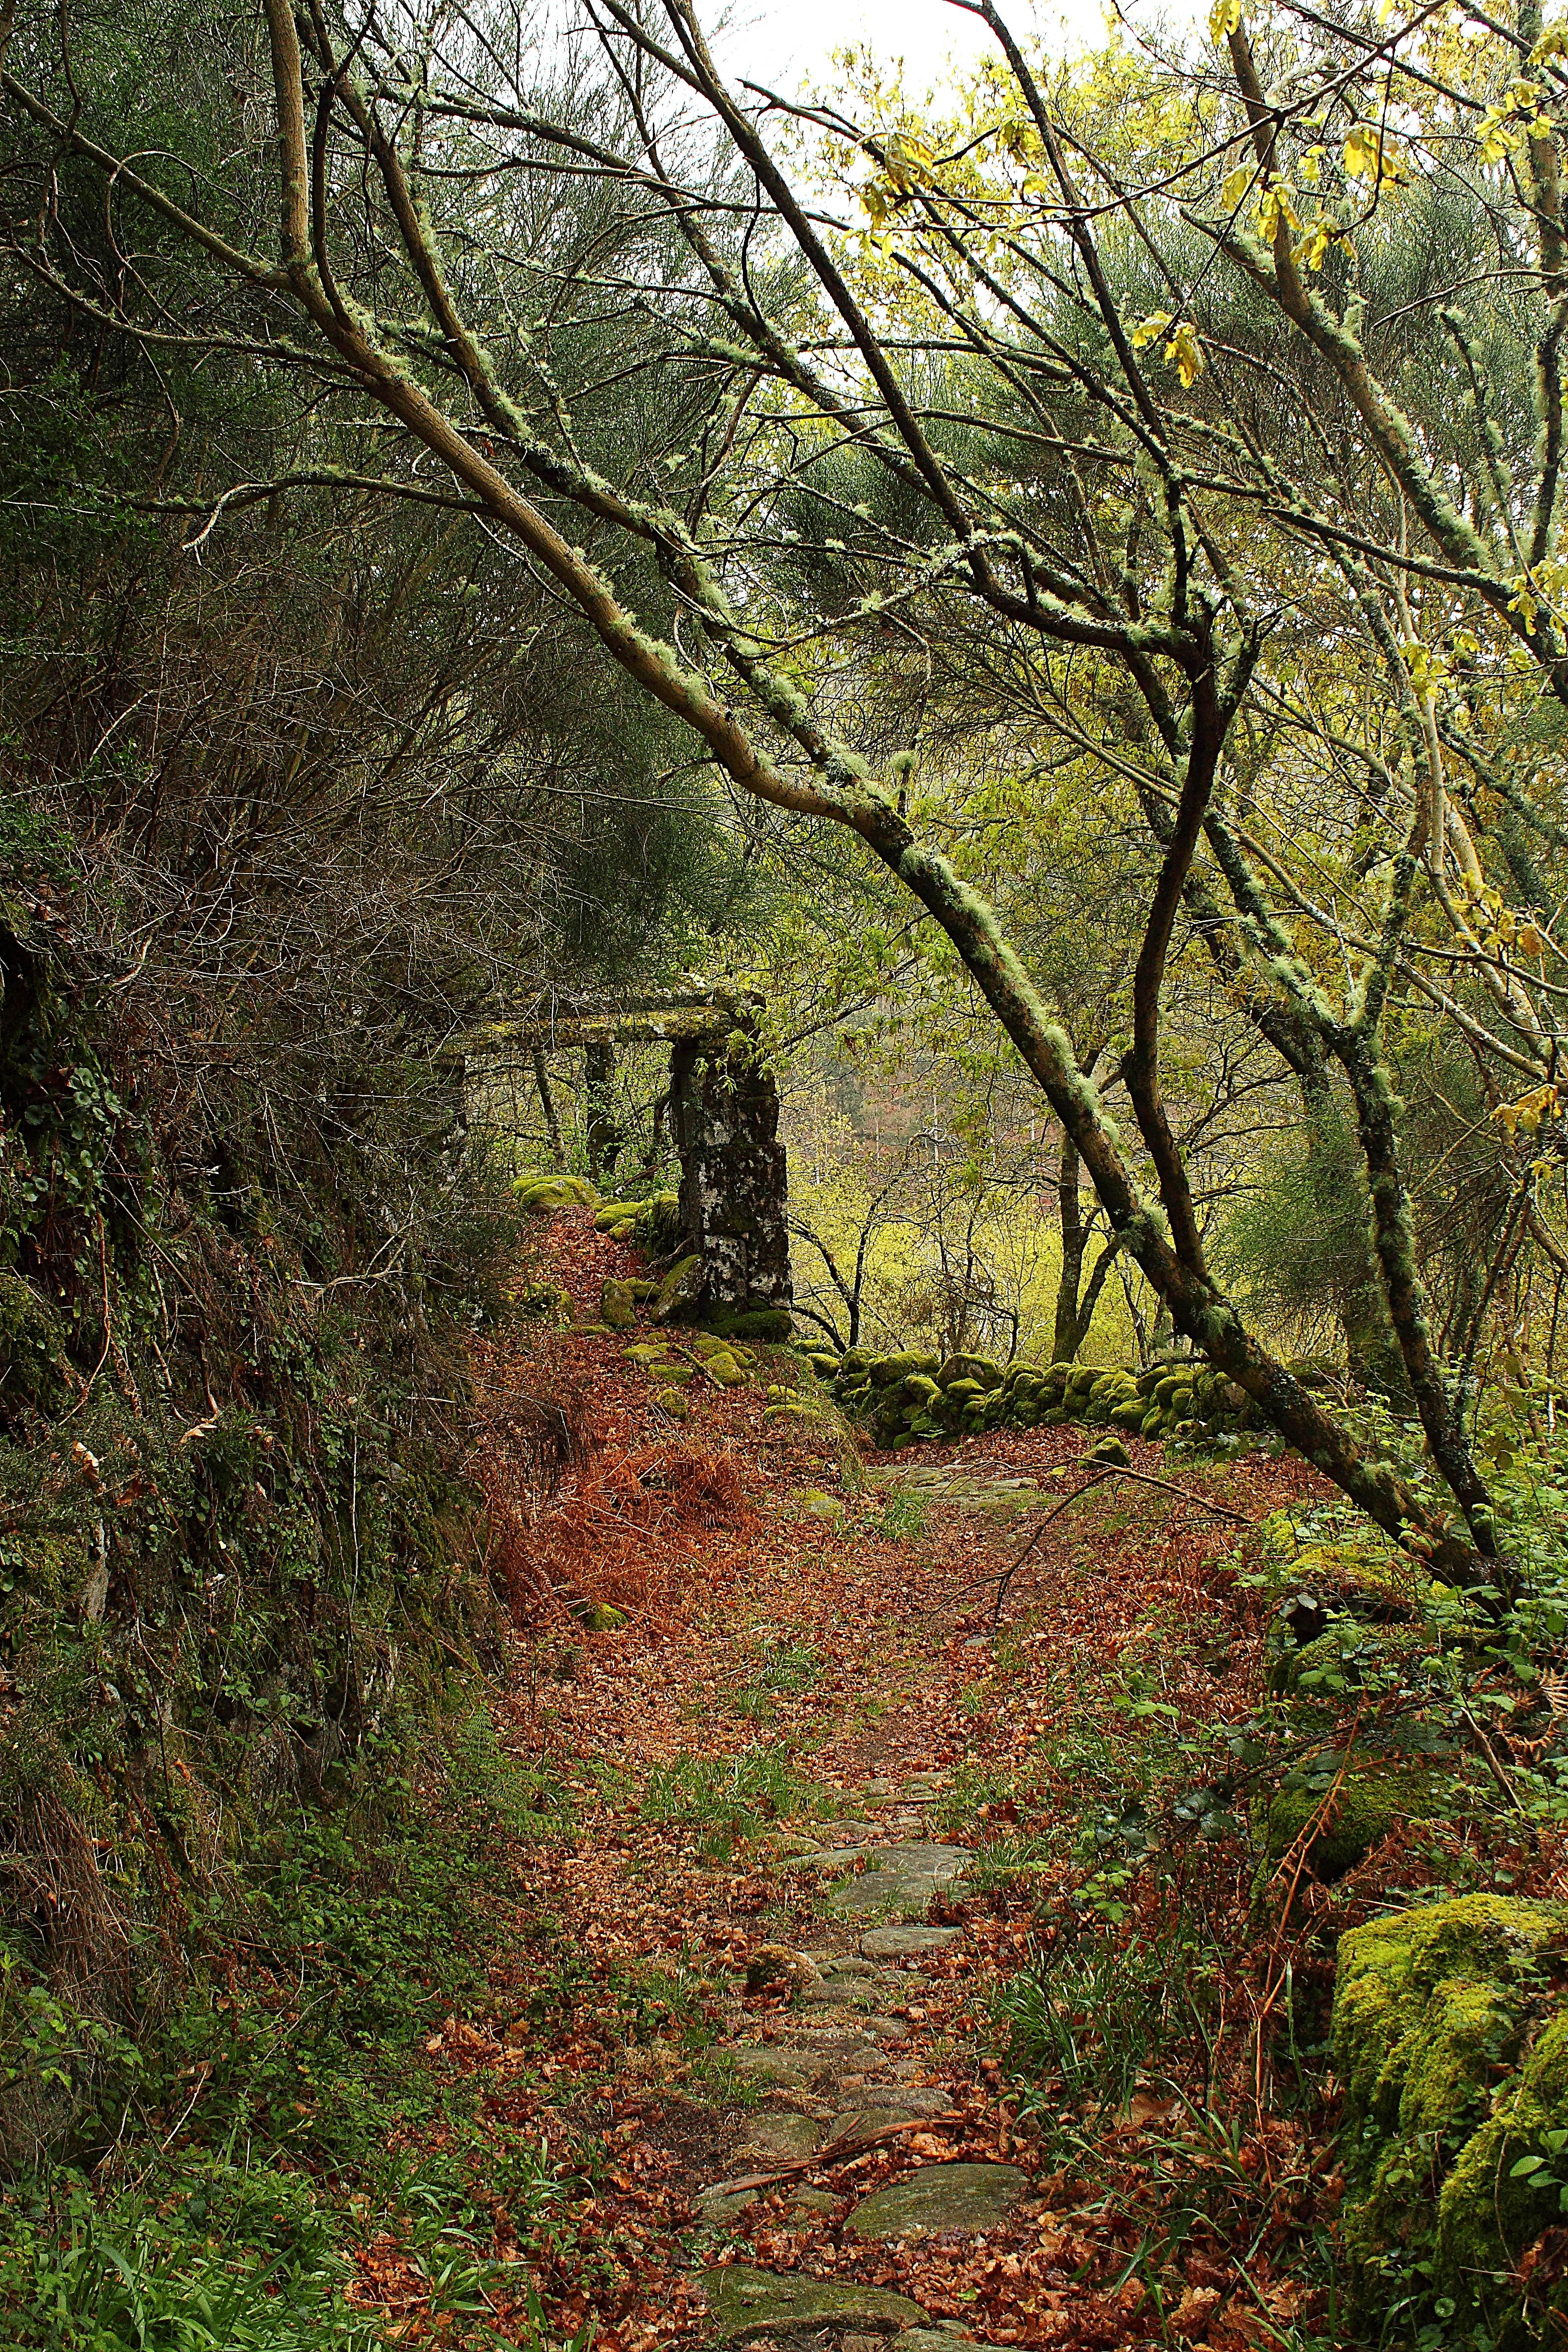
tree, nature, forest, wilderness, branch, plant, trail, sunlight, leaf, flower, green, autumn, flora, season, spain, rainforest, a, lama, deciduous, galicia, pontevedra, woodland, habitat, ecosystem, espana, ggl1, canoneos500d, old growth forest, natural environment, atmospheric phenomenon, woody plant, temperate broadleaf and mixed forest